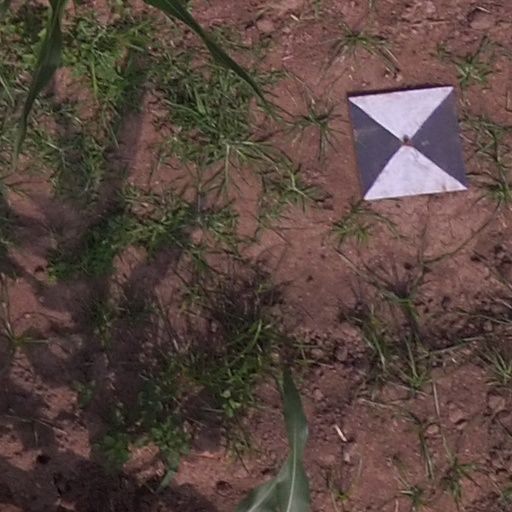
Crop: maize; corn